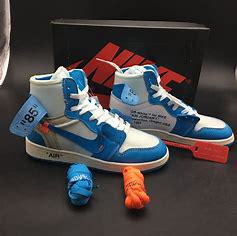
Brand: Jordan
Model: Off-White